All Aunt Hagar's Children

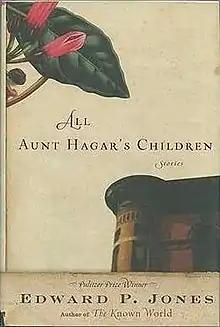
First edition

All Aunt Hagar's Children (2006) is a collection of short stories by African-American author Edward P. Jones; it was his first book after winning the 2004 Pulitzer Prize for "The Known World". The collection of 14 stories centers on African Americans in Washington D.C. during the 20th century. The stories can be broken down by how the characters suffer burdens from families, society, and themselves. "Each story traces a journey--planned or unplanned, taken or failed--and an obvious root/route symbolism runs throughout the collection." Jones is noted for writing long short stories and these are no exception, they are sometimes called "novelistic", characters are fully fleshed out.